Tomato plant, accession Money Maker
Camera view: bottom (45 deg); turntable rotation: 120 degrees
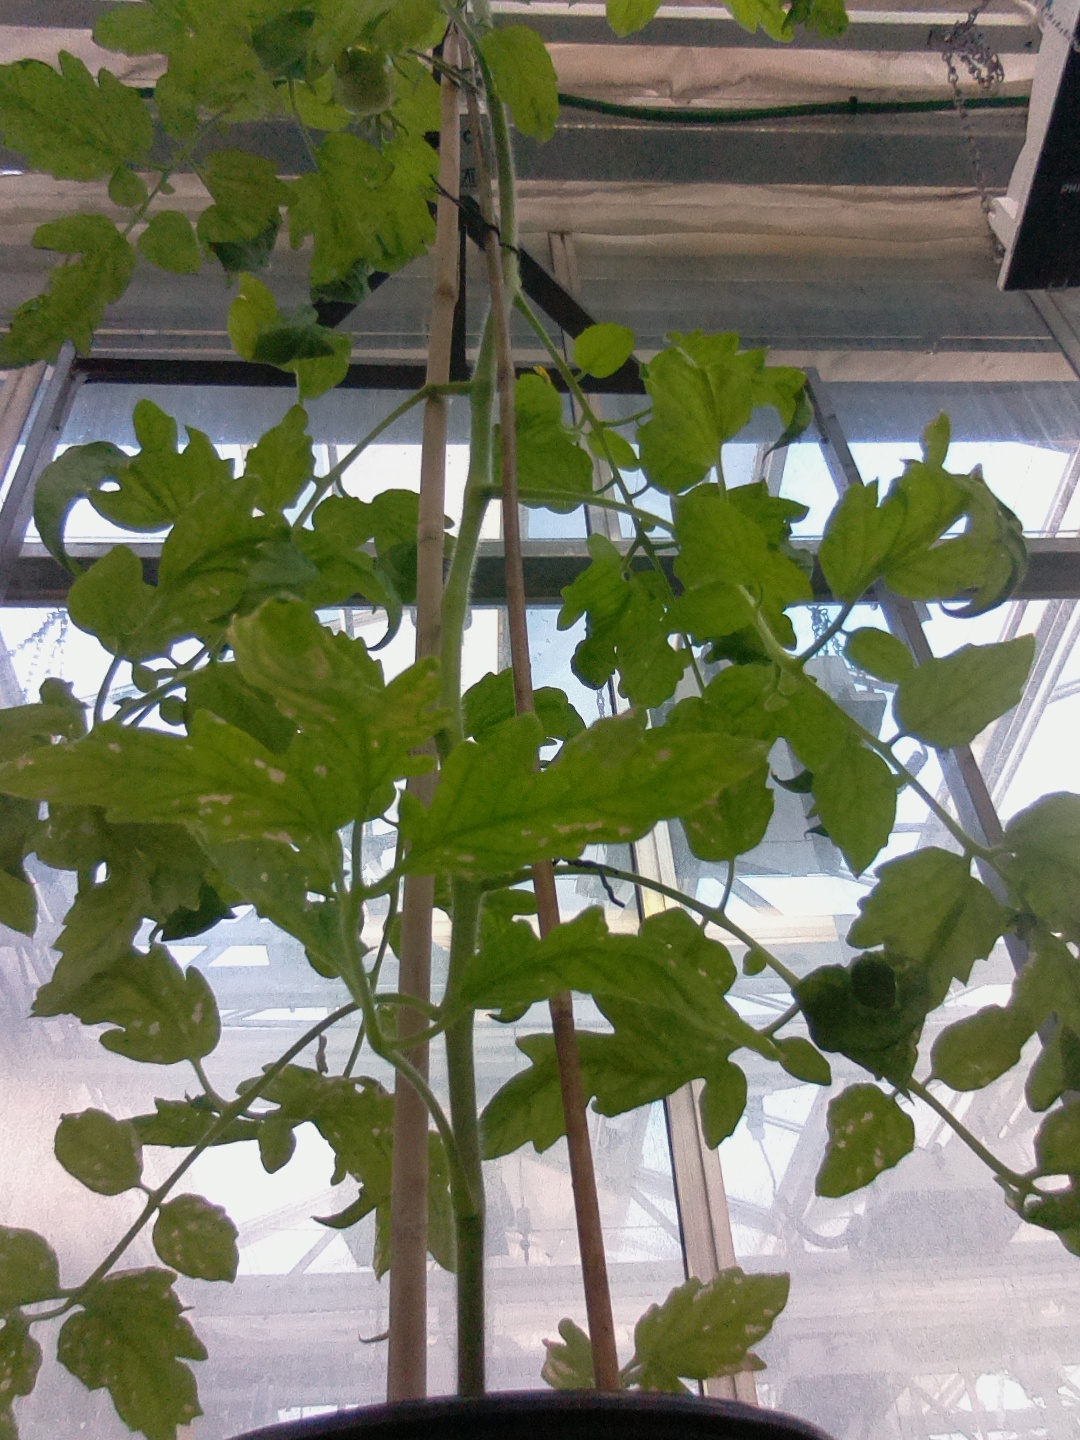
BBCH growth stage 72: 20%-30% of final fruit size